Adventure Time season 9

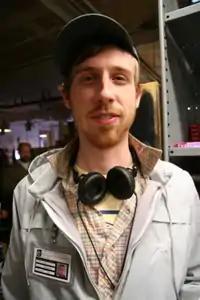
Former lead background artist Ghostshrimp returned to work on several episodes this season.

This season's episodes were originally ordered as part of the series' eighth season. With the release of the seventh season DVD, Cartoon Network began re-arranging the season divisions; the seventh season now consisted of "Bonnie & Neddy" through "The Thin Yellow Line". "Broke His Crown" through "Reboot" (which had originally been ordered as the last episodes of the seventh season) and the episodes from "Two Swords" through the "Islands" miniseries (which had originally been ordered as the beginning of the eighth season) were combined to form the series' eighth season. "Orb" through "Three Buckets" (which had originally been ordered as the end of season eight) were then considered by the network to constitute the series' ninth season.